Giants (anthology)

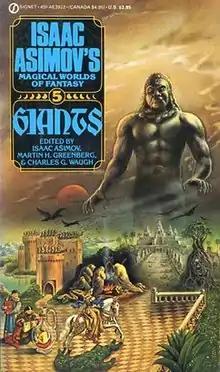
Cover of first edition

Giants is an anthology of themed fantasy and science fiction short stories on the subject of giants edited by Isaac Asimov, Martin H. Greenberg and Charles G. Waugh as the fifth volume in their Isaac Asimov's Magical Worlds of Fantasy series. It was first published in paperback by Signet/New American Library in November 1985. The first British edition was issued in trade paperback by Robinson in July 1987.